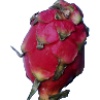
Label: Pitahaya Red 1